Fergus Henderson

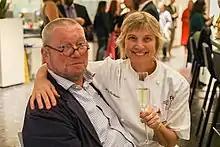
Fergus Henderson with chef Mary Sue Milliken at a dinner at the US Embassy in London in 2019.

Henderson's stoic approach to Parkinson's disease, with which he was diagnosed in 1998, increased the regard in which he was held and he was appointed Member of the Order of the British Empire (MBE) in 2005. The same year he underwent innovative Deep Brain Stimulation which improved his mobility.